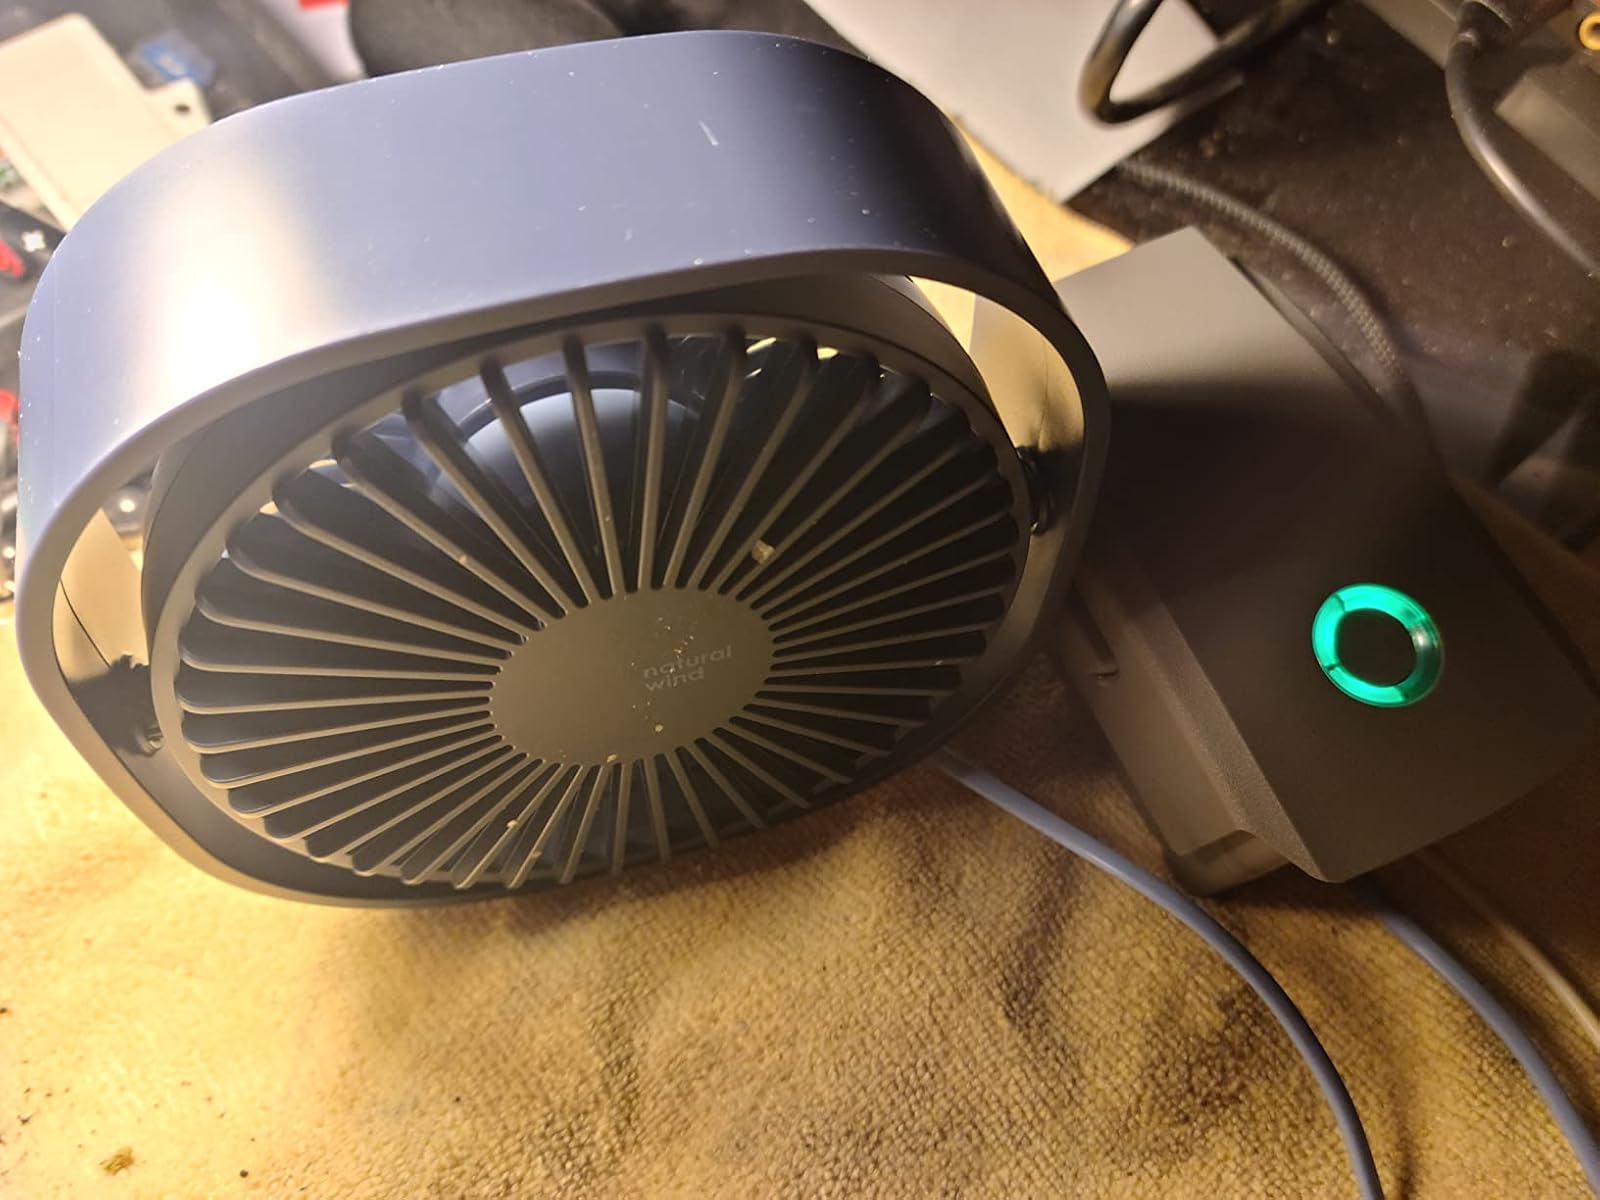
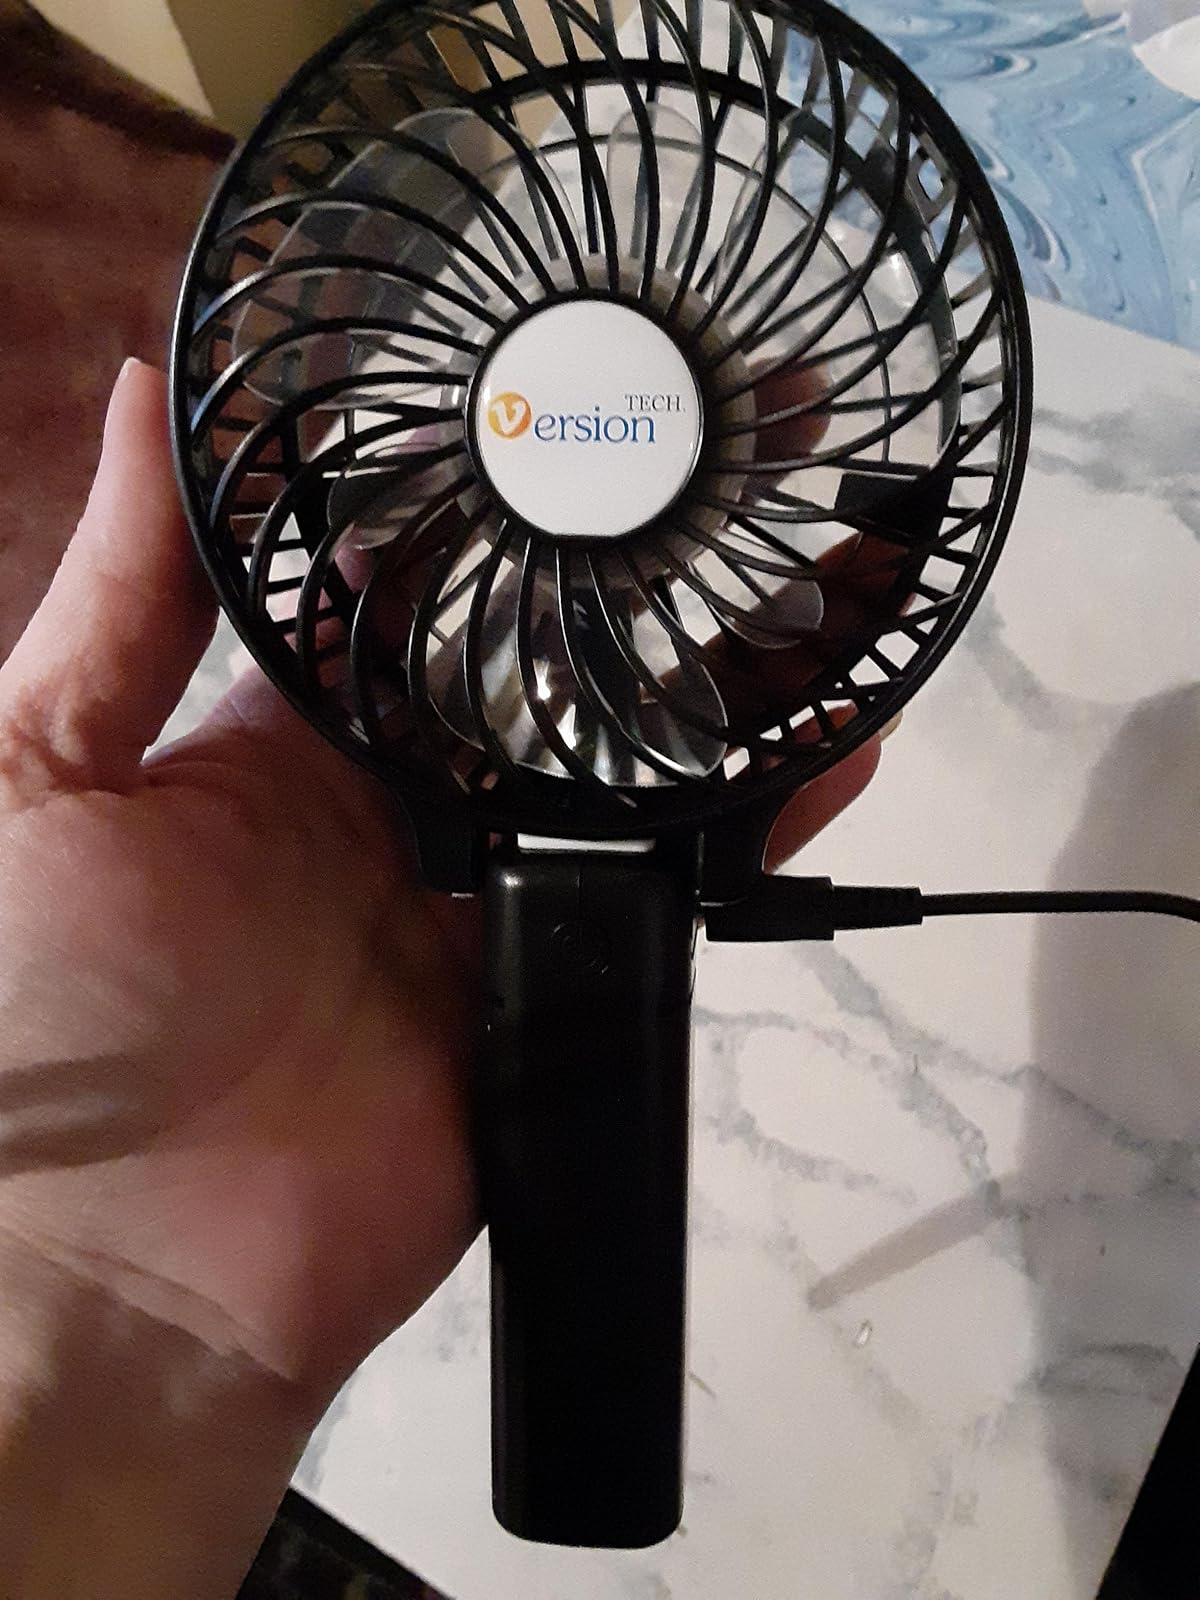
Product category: fan
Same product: no